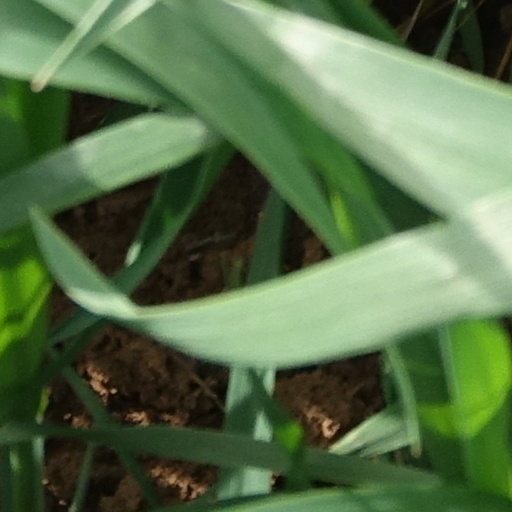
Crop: wheat